Haghartsin Monastery

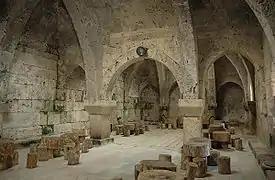
Refectory interior

A royal sepulchre is located next to the southern wall of the "gavit" of St. Gregory's Church. Sometime between 1865 and 1895, the abbot at the time tore down the walls of the sepulchre and used the stones for other structures, although the foundation walls remain. There were once three gravestones there, of which only two have survived, with partially legible inscriptions. One gravestone reads "This is the grave of the kings G… []" and the other reads "King Smbat"; in the 19th century, Sargis Jalaliants recorded the first inscription as "". It is assumed that kings of the Kiurikian dynasty, a branch of the Bagratuni dynasty, are buried in the sepulchre. According to another view, the Bagratuni kings Smbat II and Gagik I are the ones buried there, although the historian Stepanos Asoghik reports that Smbat was buried in Ani.